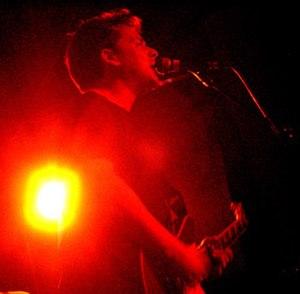
The Chills est un groupe d'indie pop néo-zélandais, originaire de Dunedin. Il s'agit essentiellement du projet du chanteur compositeur Martin Phillipps, seul membre présent dans le groupe en permanence depuis sa formation. Le groupe a à son actif cinq albums. Il fait partie des groupes fréquemment associés au Dunedin sound.